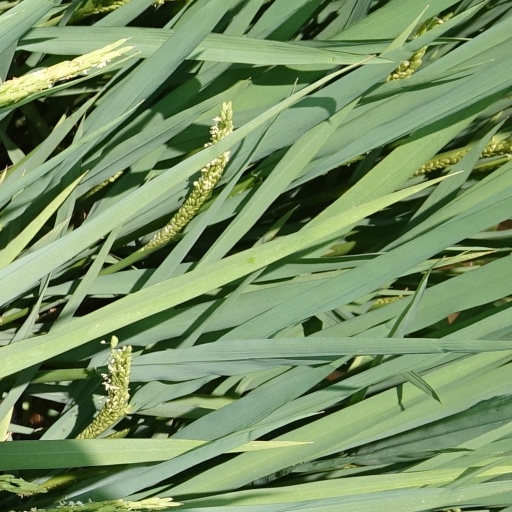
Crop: rice